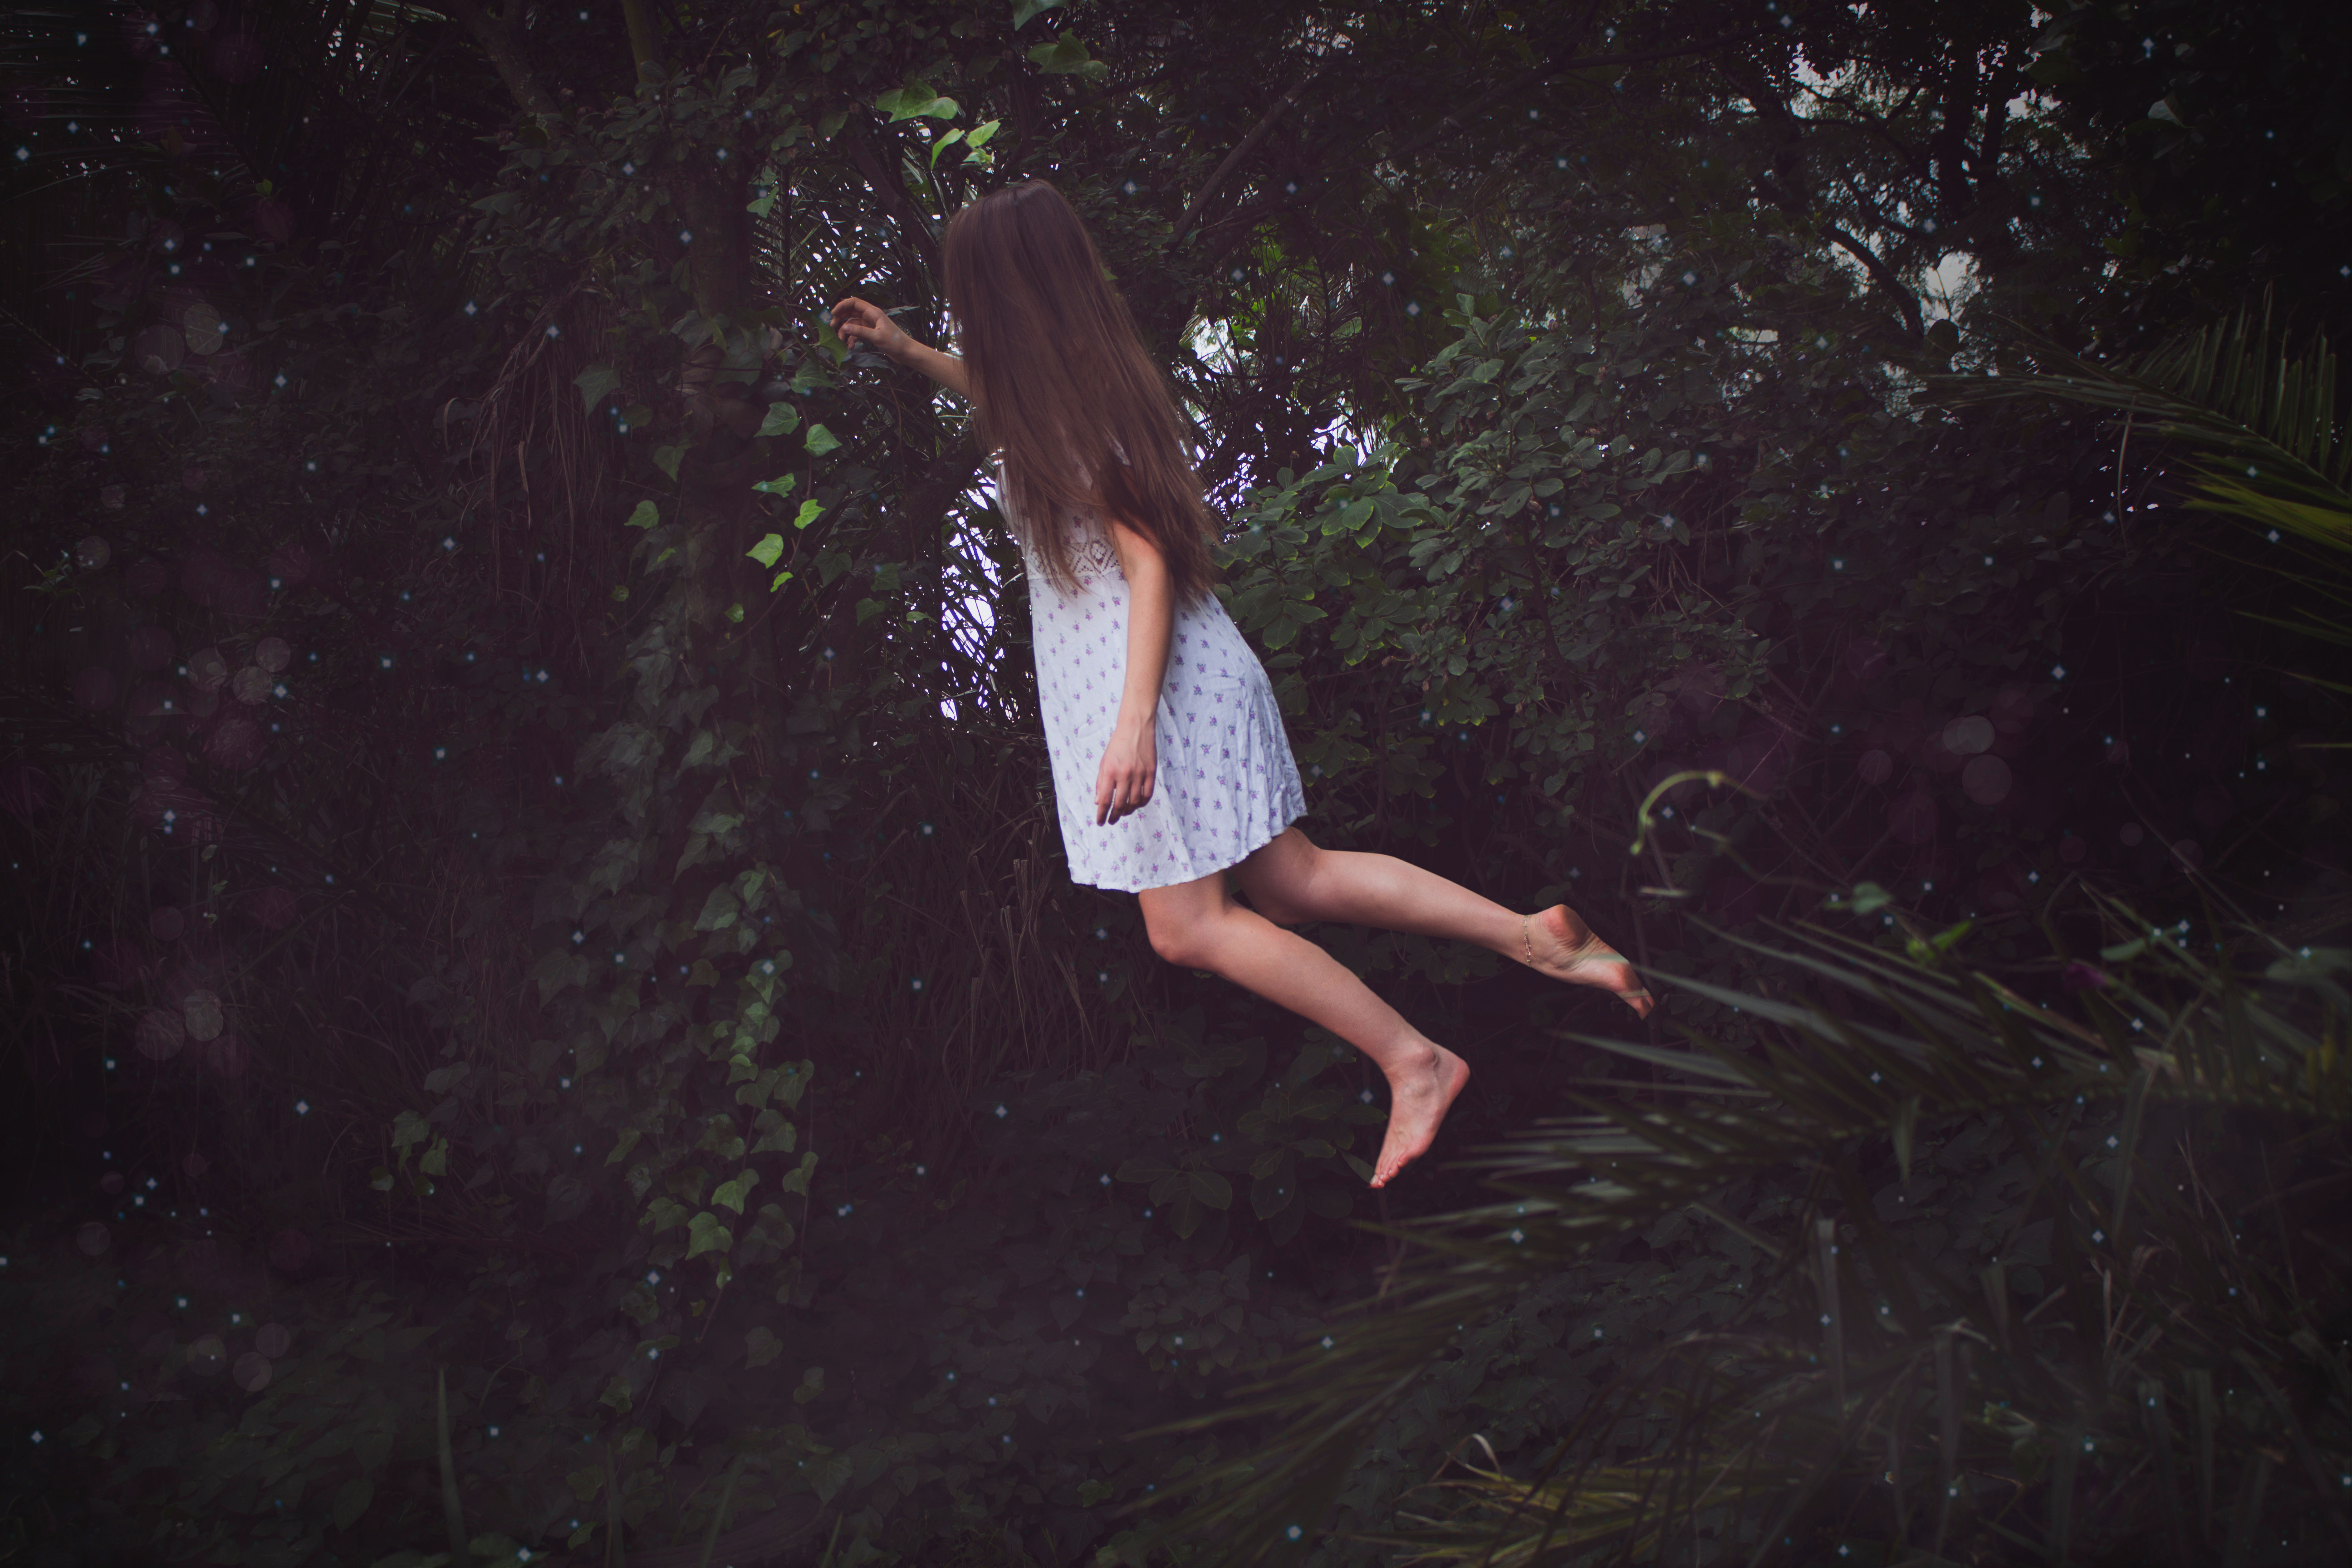
hand, forest, grass, light, girl, night, photography, sunlight, kid, model, child, darkness, floating, childhood, levitation, photograph, beauty, habitat